Supplemental Nutrition Assistance Program

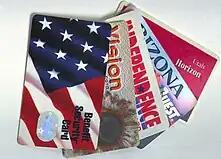
Colored Electronic Benefit Transfer (EBT) cards of certain states

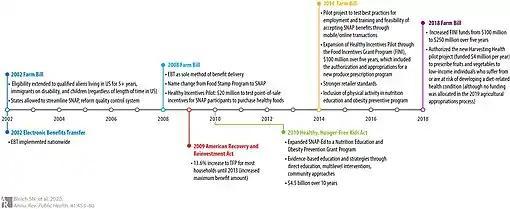
US legislation that promoted the public health impacts of SNAP, 2002–2018

In the late 1990s, the Food Stamp Program was revamped, with some states phasing out actual stamps in favor of a specialized debit card system known as Electronic Benefit Transfer (EBT), provided by private contractors. Many states merged the use of the EBT card for public welfare programs as well, such as cash assistance. The move was designed to save the government money by not printing the coupons, make benefits available immediately instead of requiring the recipient to wait for mailing or picking up the booklets in person, and reduce theft and diversion.